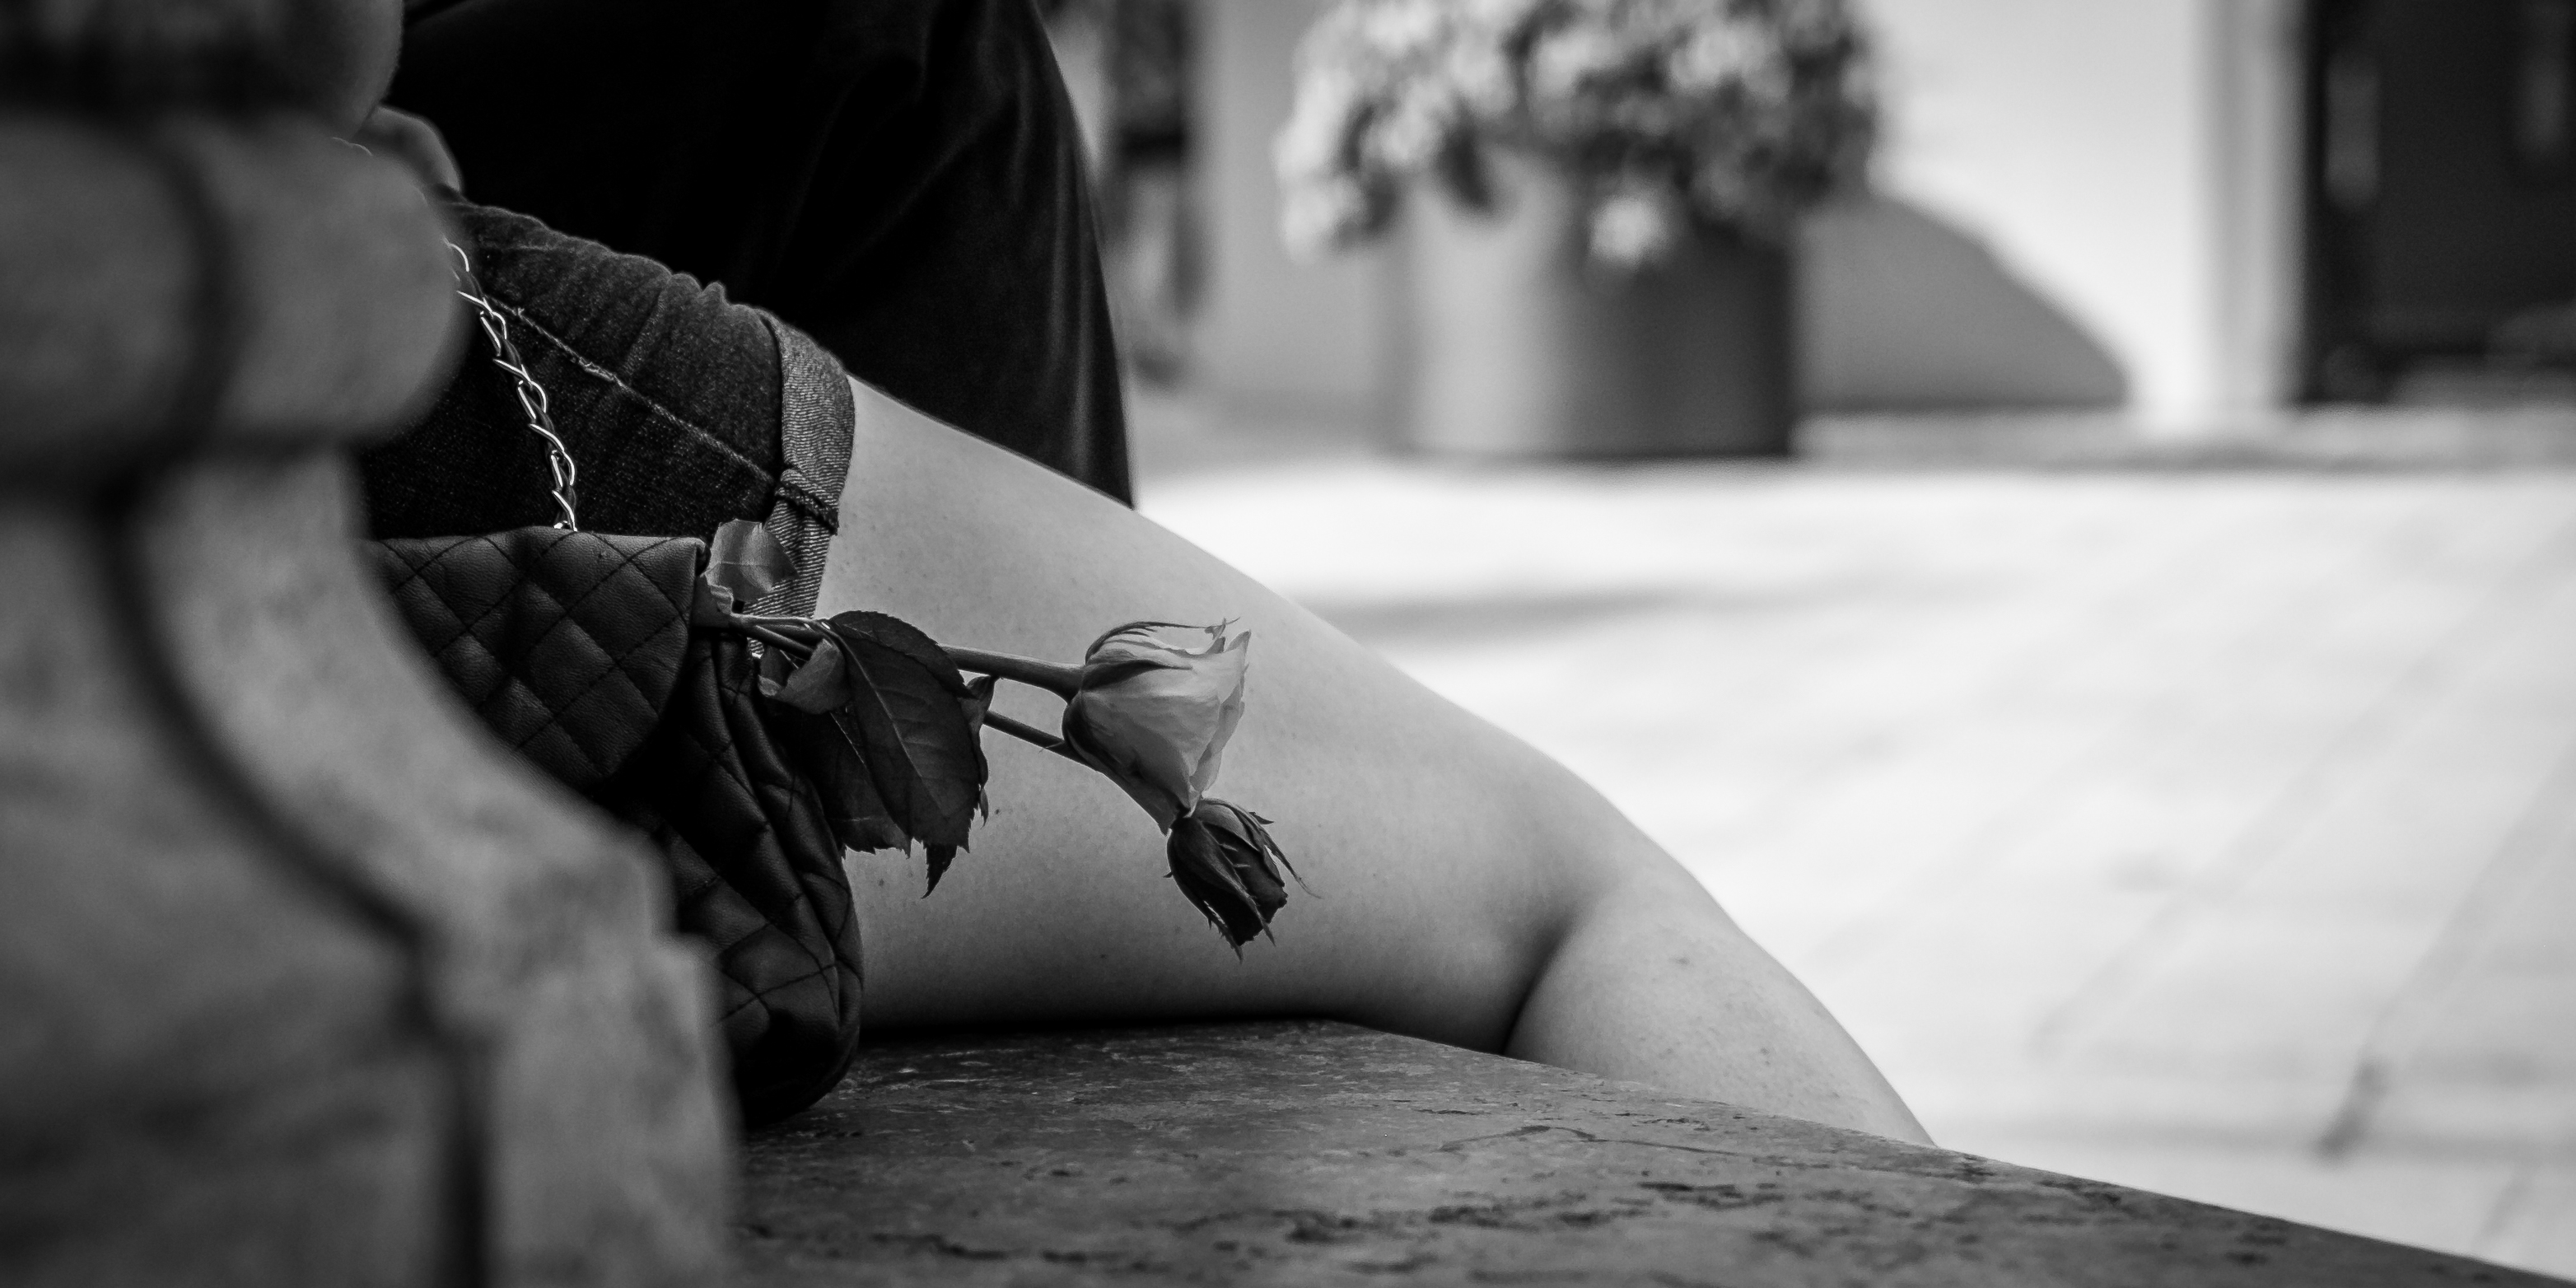
hand, man, black and white, people, plant, girl, woman, white, street, photography, flower, city, explore, leg, rose, portrait, model, tattoo, sitting, fashion, black, monochrome, lady, bride, 21, streetphotography, flickr, bw, blackandwhite, project, candid, creativecommons, stadt, photograph, beauty, passion, germany, deutschland, sw, scene, bayern, bavaria, schwarzweis, blume, pflanze, sitzend, emotion, menschen, strase, unposed, ungestellt, strasenfotografie, frau, 365, 366, augsburg, erwachsener, fujixt1, fujifilmxt1, project365, projekt, szene, adult, photoaday, pictureaday, project366, streettog, tog, zweisichtde, zweisichtig, querformat, landscapeformat, pedestrianprecinct, pedestrianzone, leidenschaft, fusg ngerzone, bein, interaction, photo shoot, sense, monochrome photography, human positions, art model